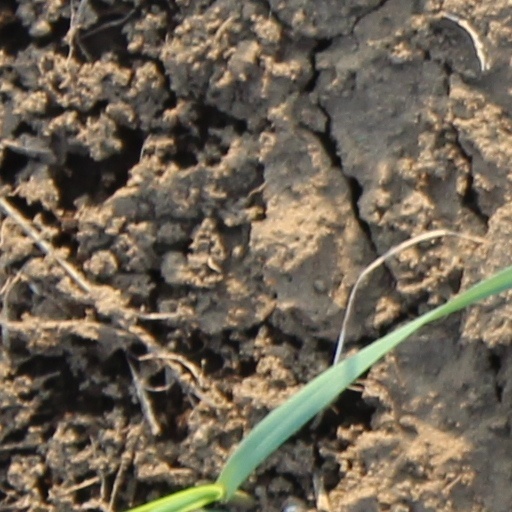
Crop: wheat